Question: Please indicate a possible affordance area of the beat_drum that can be used for striking
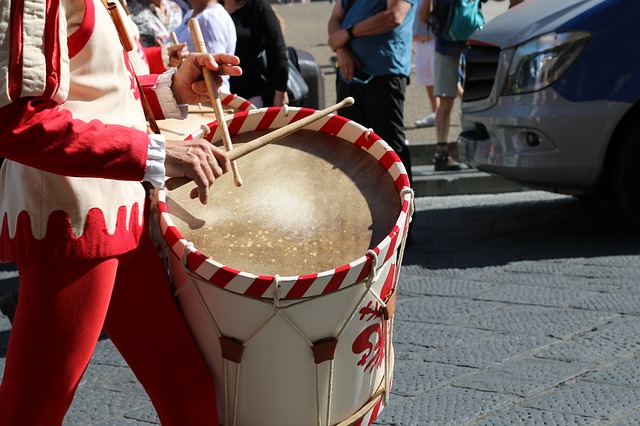
Answer: [166.5, 122.5, 422.5, 295.5]